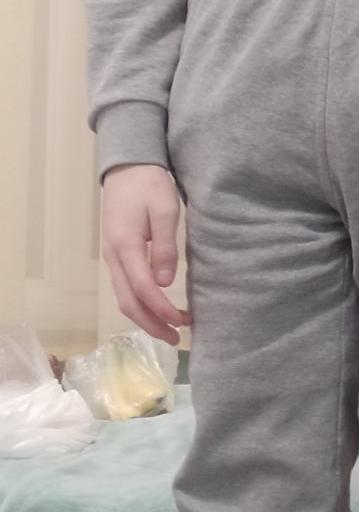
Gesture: no_gesture